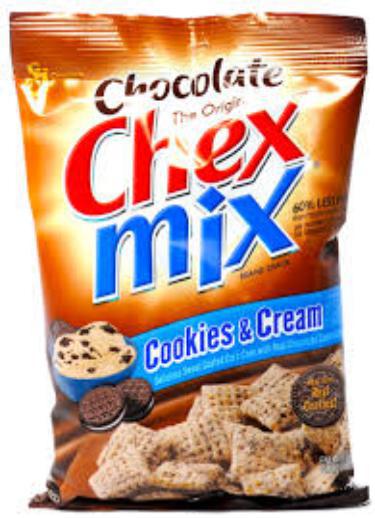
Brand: Chex
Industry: Food